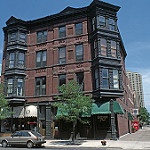
Scene: Outdoor